Los Angeles Times Book Prize

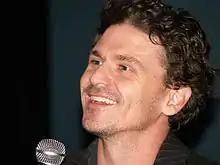
David Eggers, double winner of the Book Prize in 2009

Since 1980, the "Los Angeles Times" has awarded a set of annual book prizes. The "Los Angeles Times" Book Prize currently has nine categories: biography, current interest, fiction, first fiction (the Art Seidenbaum Award added in 1991), history, mystery/thriller (category added in 2000), poetry, science and technology (category added in 1989), and young adult fiction (category added in 1998). In addition, the Robert Kirsch Award is presented annually to a living author with a substantial connection to the American West. It is named in honor of Robert Kirsch, the "Los Angeles Times" book critic from 1952 until his death in 1980 whose idea it was to establish the book prizes.